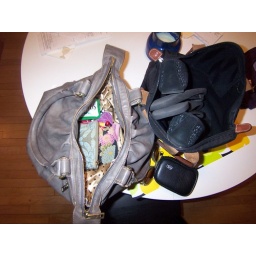
And the second bag comes along with shoes for later. Just in case.